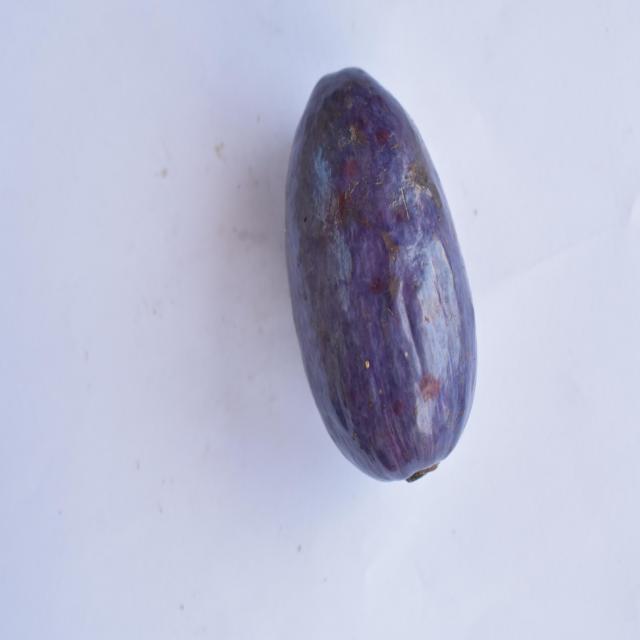
Plum grade: unaffected